Judge

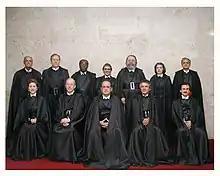
Judges of the Supreme Federal Court of Brazil

In Brazil, judges are simply called "Juiz" or "Juíza" (male and female forms of "judge") and traditionally addressed to as "Vossa Excelência" (translated as 'Your Honor') or "Meritíssimo" ('Honorable', but it is used as a pronoun also translated as 'Your Honor'). Judges that are part of a panel in a State Court, or Federal Court are called "desembargadores". Judges sitting in the higher courts (Supremo Tribunal Federal, Superior Tribunal de Justiça, Tribunal Superior do Trabalho, Superior Tribunal Militar and Tribunal Superior Eleitoral) are called "ministro" or "ministra" (male and female forms of "minister") and also referred to as "Vossa Excelência".